Hans Friedrich Gadow

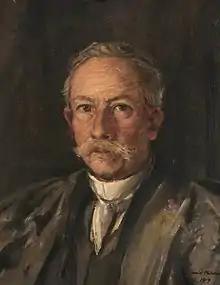
Portrait by David Muirhead (1919)

Hans Friedrich Gadow (8 March 1855 – 16 May 1928) was a German-born ornithologist who worked in Britain. His work on the classification of birds based on anatomical and morphological characters was influential and made use of by Alexander Wetmore in his classification of North American birds.